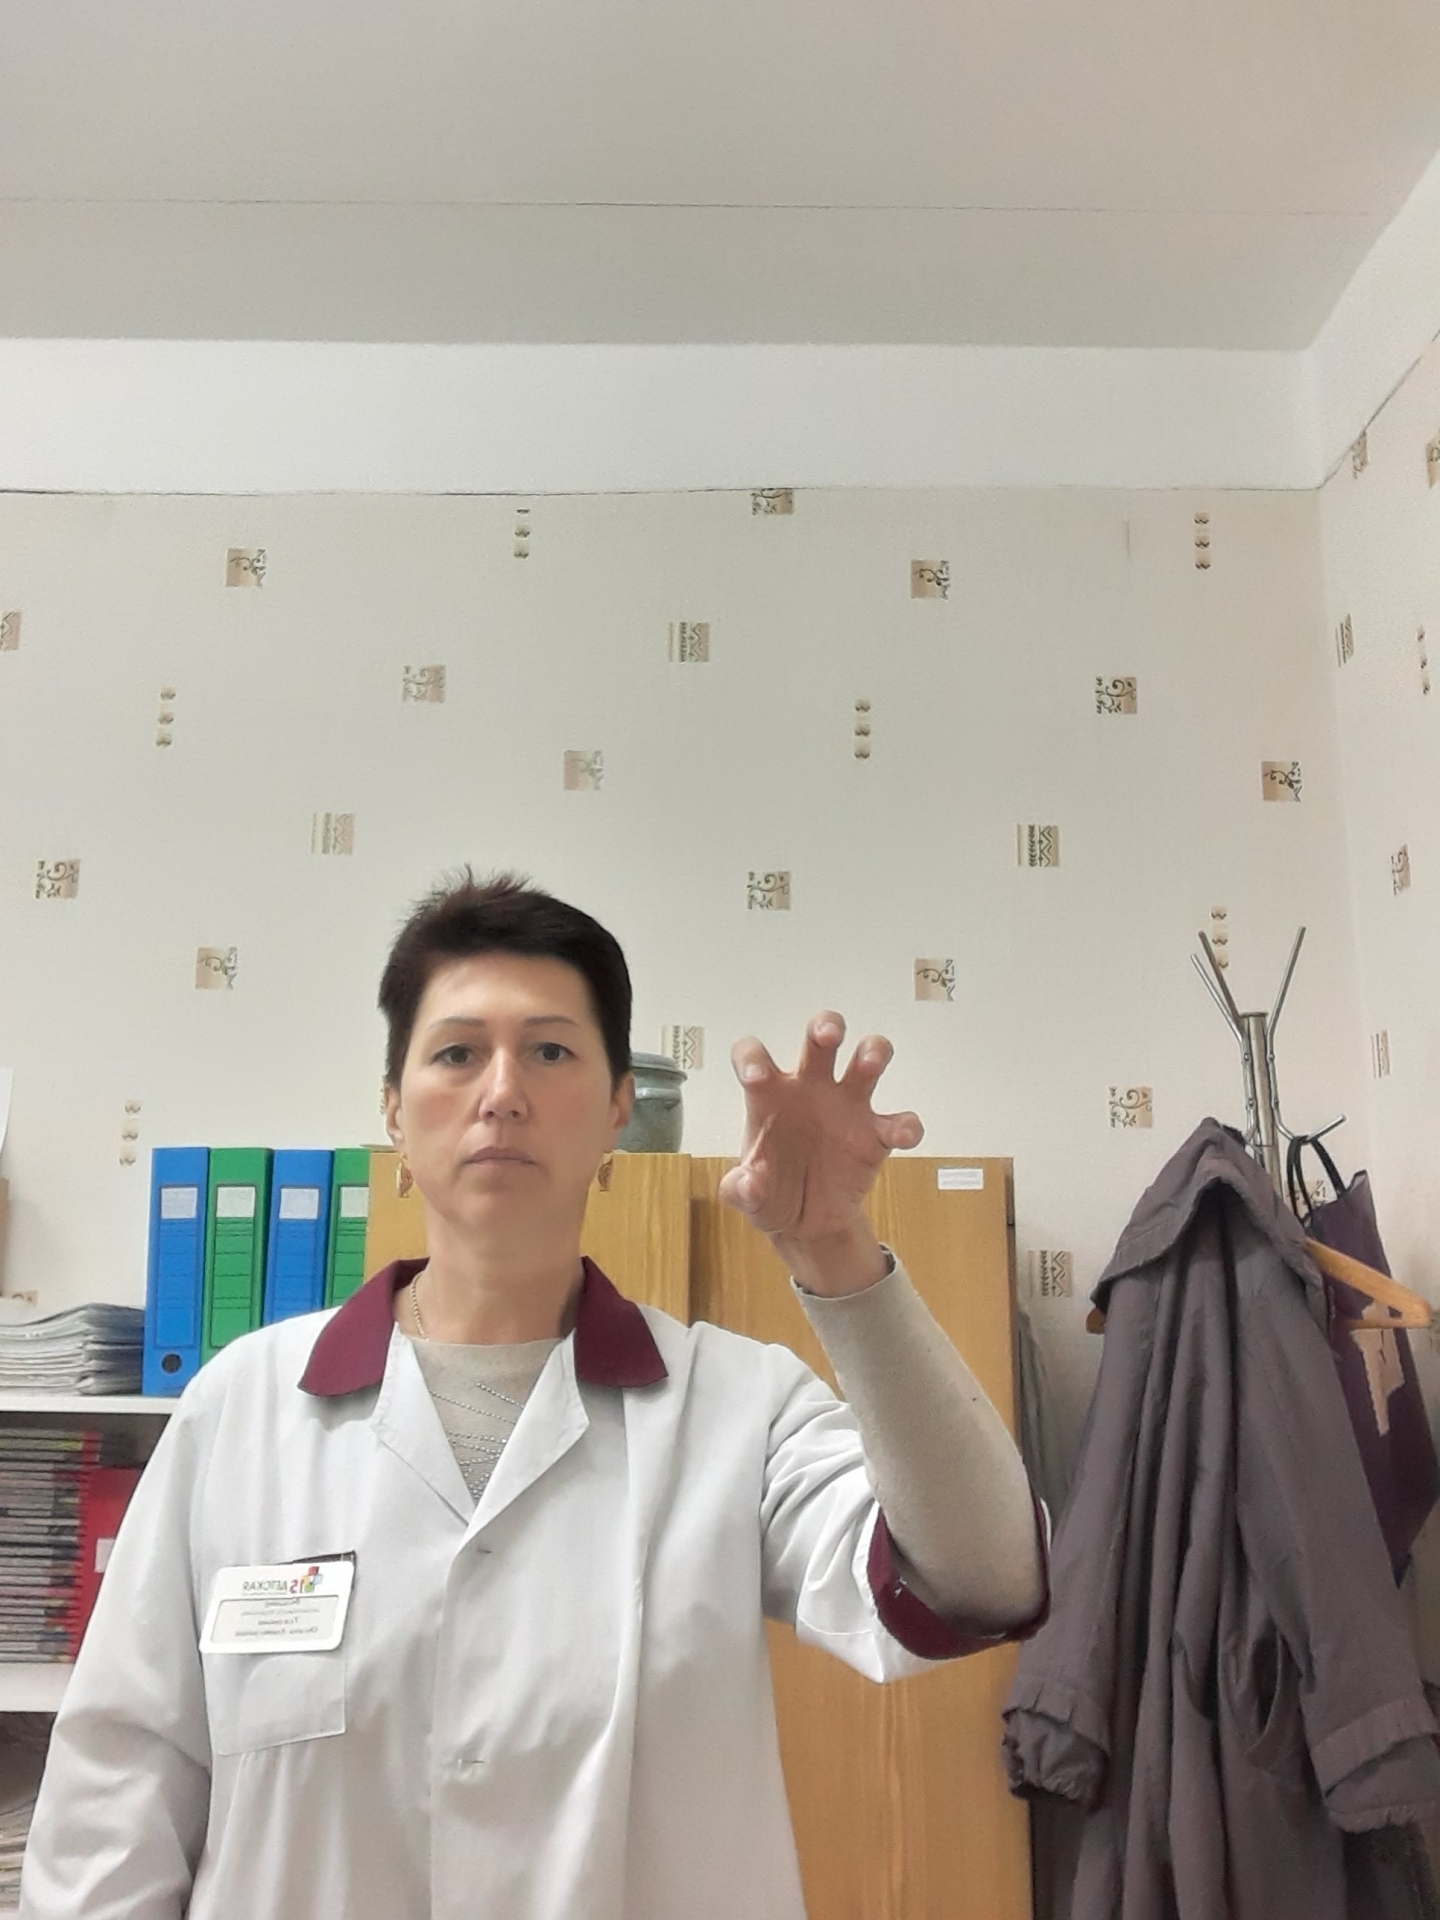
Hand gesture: grabbing